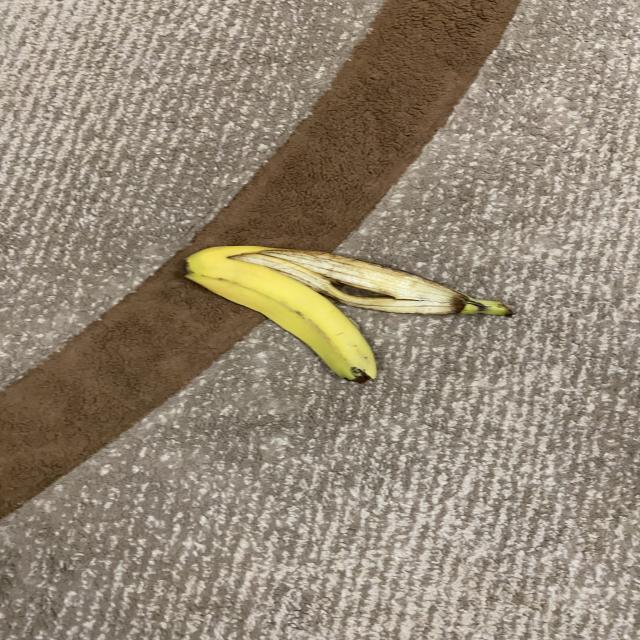
Label: bananas